Fort Vasai

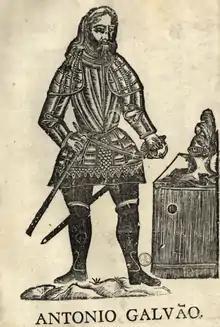
Engraving depicting Antonio Galvano (c. 1490–1557)

Nuno da Cunha saw this fortification as a threat. He assembled a fleet of 150 ships with 4000 men and sailed to Baçaim. Upon seeing such a formidable naval power, Malik Tokan made overtures of peace to Nuno da Cunha. The peace overtures were rejected. Malik Tokan had no option but to fight the Portuguese. The Portuguese landed north of the Baçaim and invaded the fortification. Even though the Portuguese were numerically insignificant, they fought with skill and valor killing off most of the enemy soldiers while losing only a handful of their own.